Sky position (RA, Dec in degrees): 139.793, 1.055
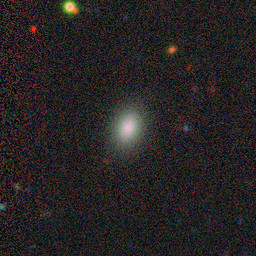
Galaxy morphology: In-between Round Smooth Galaxies